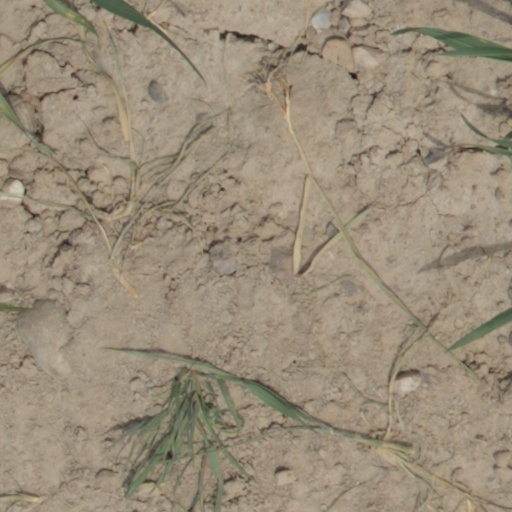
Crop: wheat